Question: Please indicate a possible affordance area of carry_skis that can be used for holding
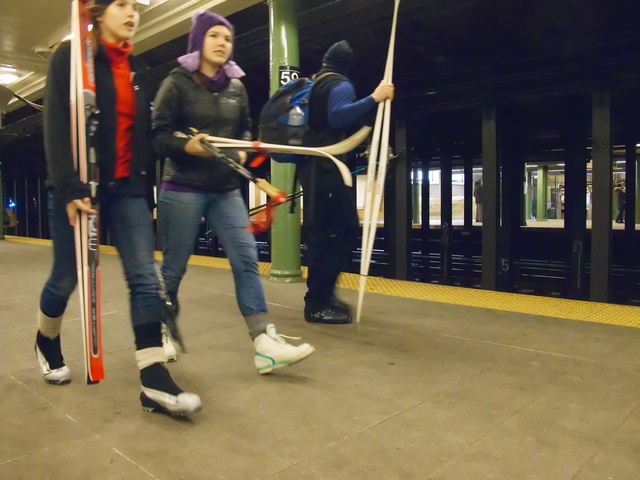
Answer: [67.5, 6, 108.5, 383]